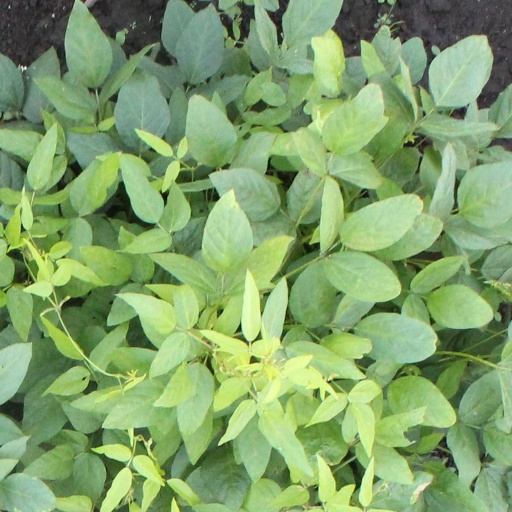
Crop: soybean